Villa St Ignatius

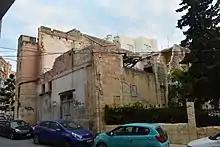
Partial demolition of the villa

The building eventually housed several Russian refugees fleeing the Russian Revolution. These Russians lived in exile from their homeland and their status gave the area a name as still known today, “The Exiles”.